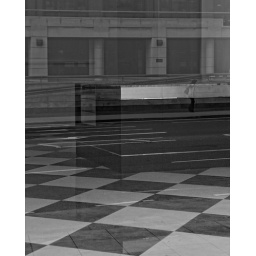
Empty office building on Wellington Street in Leeds City Centre